Aaron Olmsted

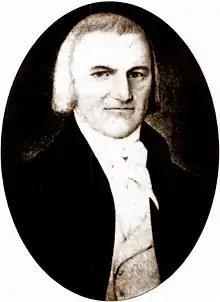
Aaron Olmsted

Captain Aaron Olmsted (May 19, 1753 – September 9, 1806), erroneously spelled Olmstead, was a wealthy sea captain in the China trade out of New England, and one of 49 investors who formed the Connecticut Land Company in 1795 to purchase a major part of the Western Reserve from the U.S. state of Connecticut. He became the owner of thousands of acres from his $30,000 share of the $1,200,000 total land deal. The land encompassed the areas of Northeast Ohio now known as North Olmsted, Olmsted Falls, and Olmsted Township (originally known as Lenox) in what is now Cuyahoga County, as well as Franklin Township, named after his son Aaron Franklin Olmsted, and most of the city of Kent in what is now Portage County. Olmsted traveled west on horseback to visit the land in 1795, but never settled there.